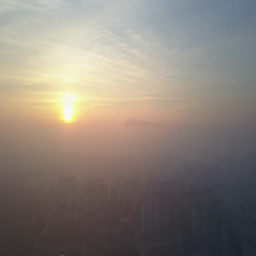
sunset over a big city with tall houses .